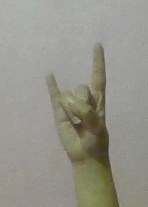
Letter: la